Feirense Futebol Clube

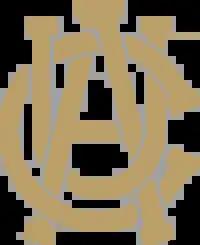
Clube Atlético Universitário

Feirense Futebol Clube, commonly known as Feirense, is a Brazilian football club based in Feira de Santana, Bahia state.